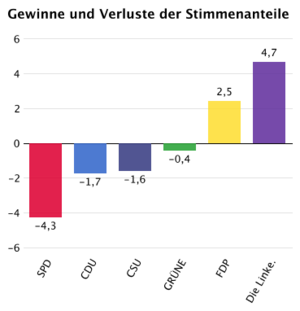
Forbundsdagsvalget 2005 / Resultater
Ovenfor ses ændrig i stemmer fra sidste valg i 2002.
Det føderale valg i Tyskland i 2005 blev afholdt den 18. september til valg af medlemmer til den 16. Forbundsdag. Resultatet blev, at regeringskoalitionen mellem SPD og De grønne under ledelse af Gerhard Schröder måtte gå af og blev erstattet af en storkoalition mellem CDU/CSU og SPD. Med Angela Merkel, der var CDUs kanslerkandidat ved valget, fik Tyskland sin første kvindelige forbundskansler.